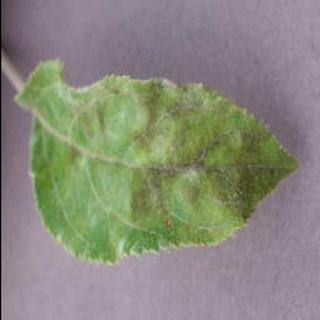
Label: apple_apple_scab